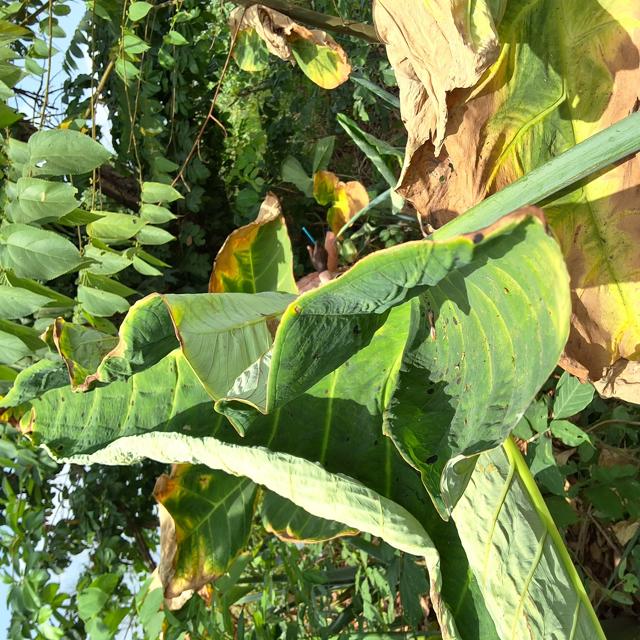
Label: Healthy